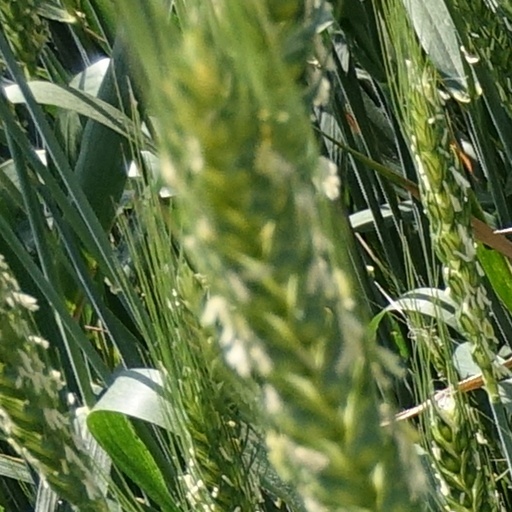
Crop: wheat